Kirche am Hohenzollernplatz

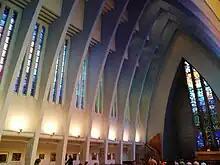
View to the northern windows and the quire

The Hamburg-based firm of Fritz Höger prevailed with their design by the architect Ossip Klarwein, with his initial concept altered in part by Höger. Though Klarwein was head designer in Höger's firm, according to his contract, all his designs were to be issued under Höger's name.